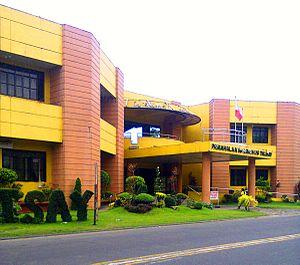
Talisay est une municipalité de la province de Camarines Norte, aux Philippines.